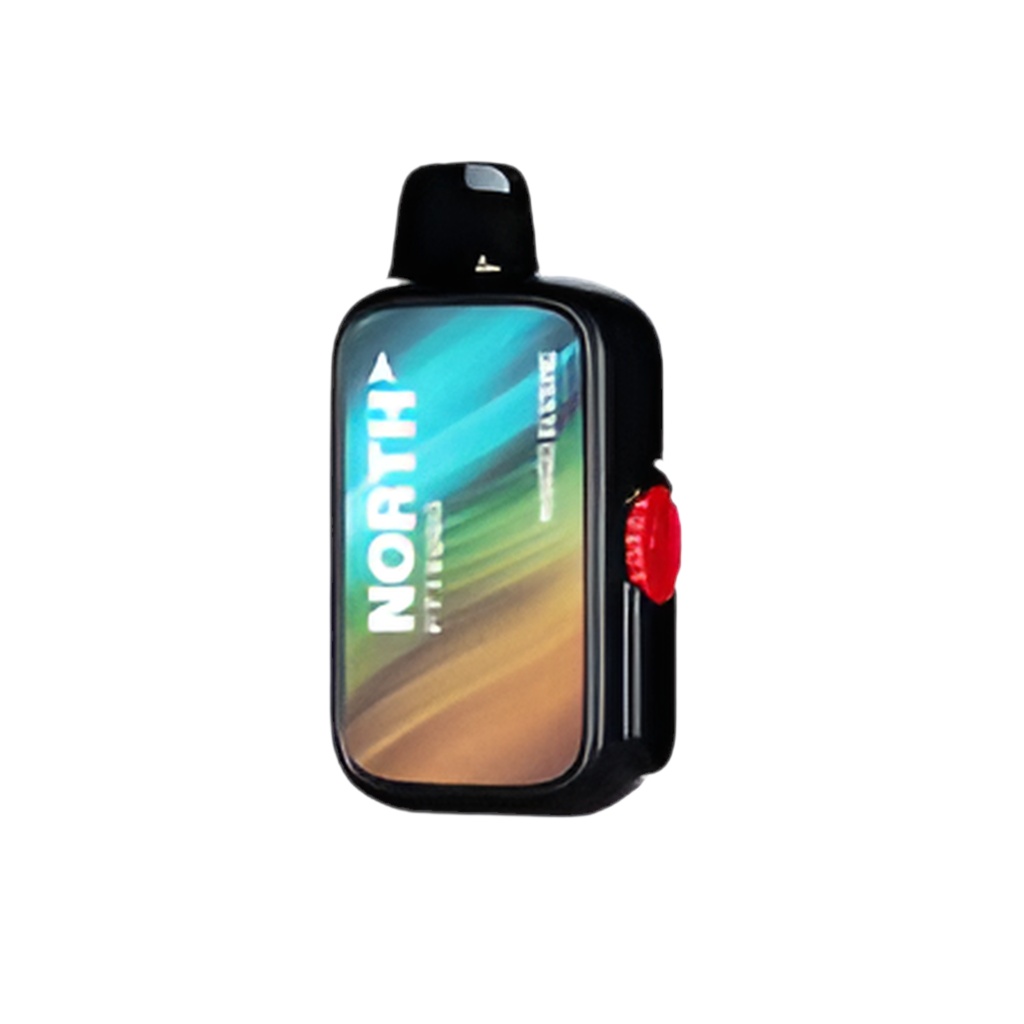
North Ft 12k Mayoreo
Brand: Bodega Negra
Category: Sporting Goods > Outdoor Recreation > Boating & Water Sports > Kitesurfing > Kiteboard Parts